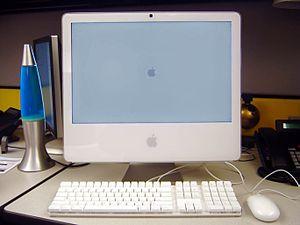
Un ordinateur de bureau ou ordinateur fixe est un ordinateur personnel destiné à être utilisé sur un bureau ou tout autre endroit fixe à cause de ses dimensions, de sa masse et de son alimentation électrique. L'unité centrale est le plus souvent composé d'un boîtier qui comprend un bloc d'alimentation, une carte-mère ainsi qu'un système d'entrées/sorties. Ce boîtier peut être connecté en permanence à plusieurs périphériques comme un écran, un clavier, une souris, des haut-parleurs, un micro, un disque dur externe, une imprimante, un scanneur, etc. Le boîtier peut être placé à la verticale ou l'horizontale, sur le bureau, à côté ou sous celui-ci.